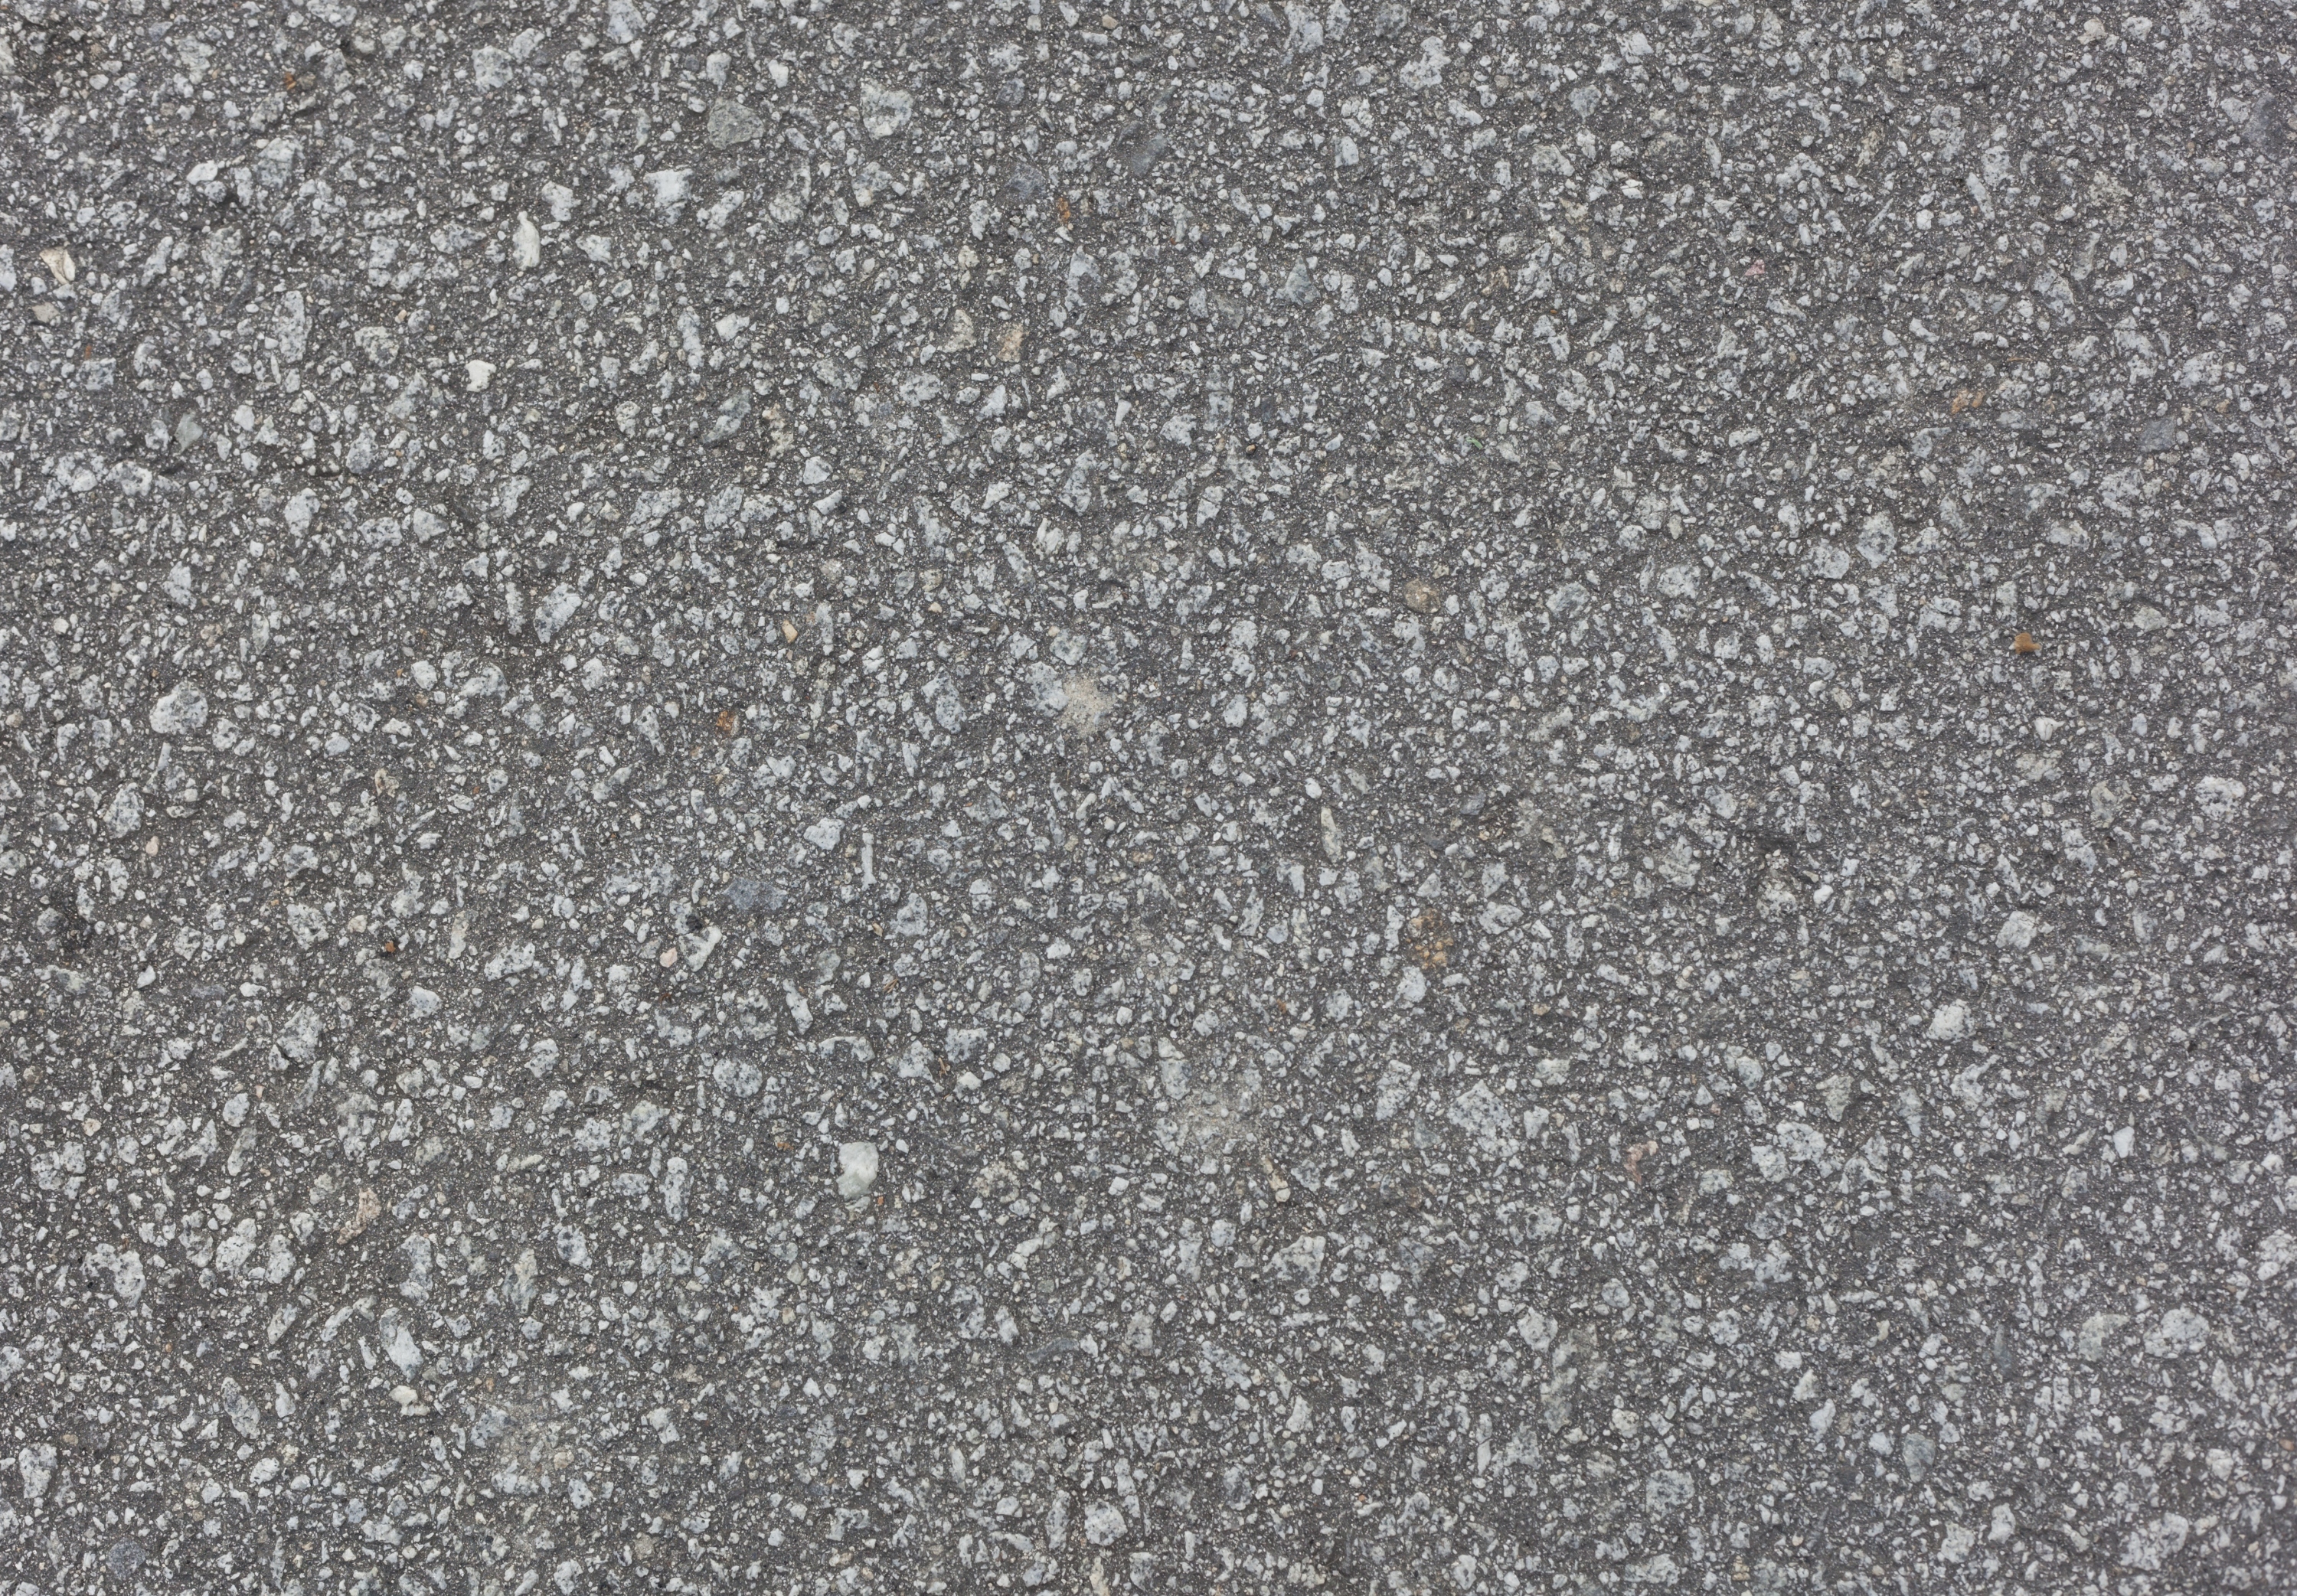
art, grey, asphalt, silver, concrete, metal, granite, road surface, pattern